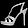
Label: Sandal